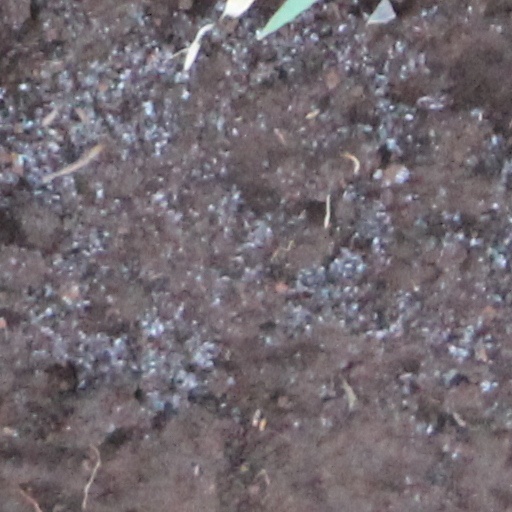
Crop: wheat